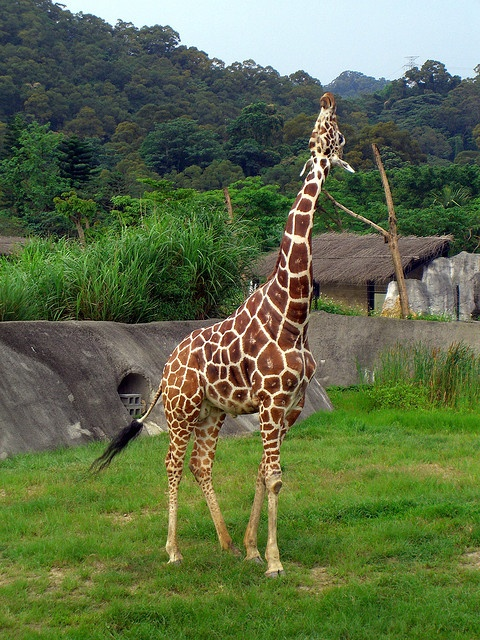
A giraffe in a grassy habitat looks toward the sky.
The monkey sits on top of the giraffes head.
A giraffe stretching its neck in a grassy field.
A large giraffe looking up at the sky.
A giraffe at a zoo is looking up at the sky.